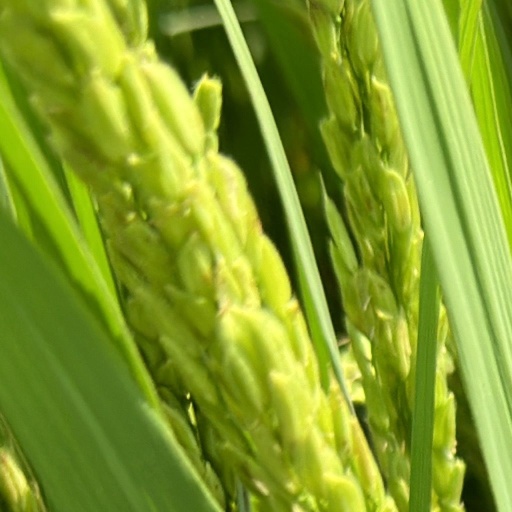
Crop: rice